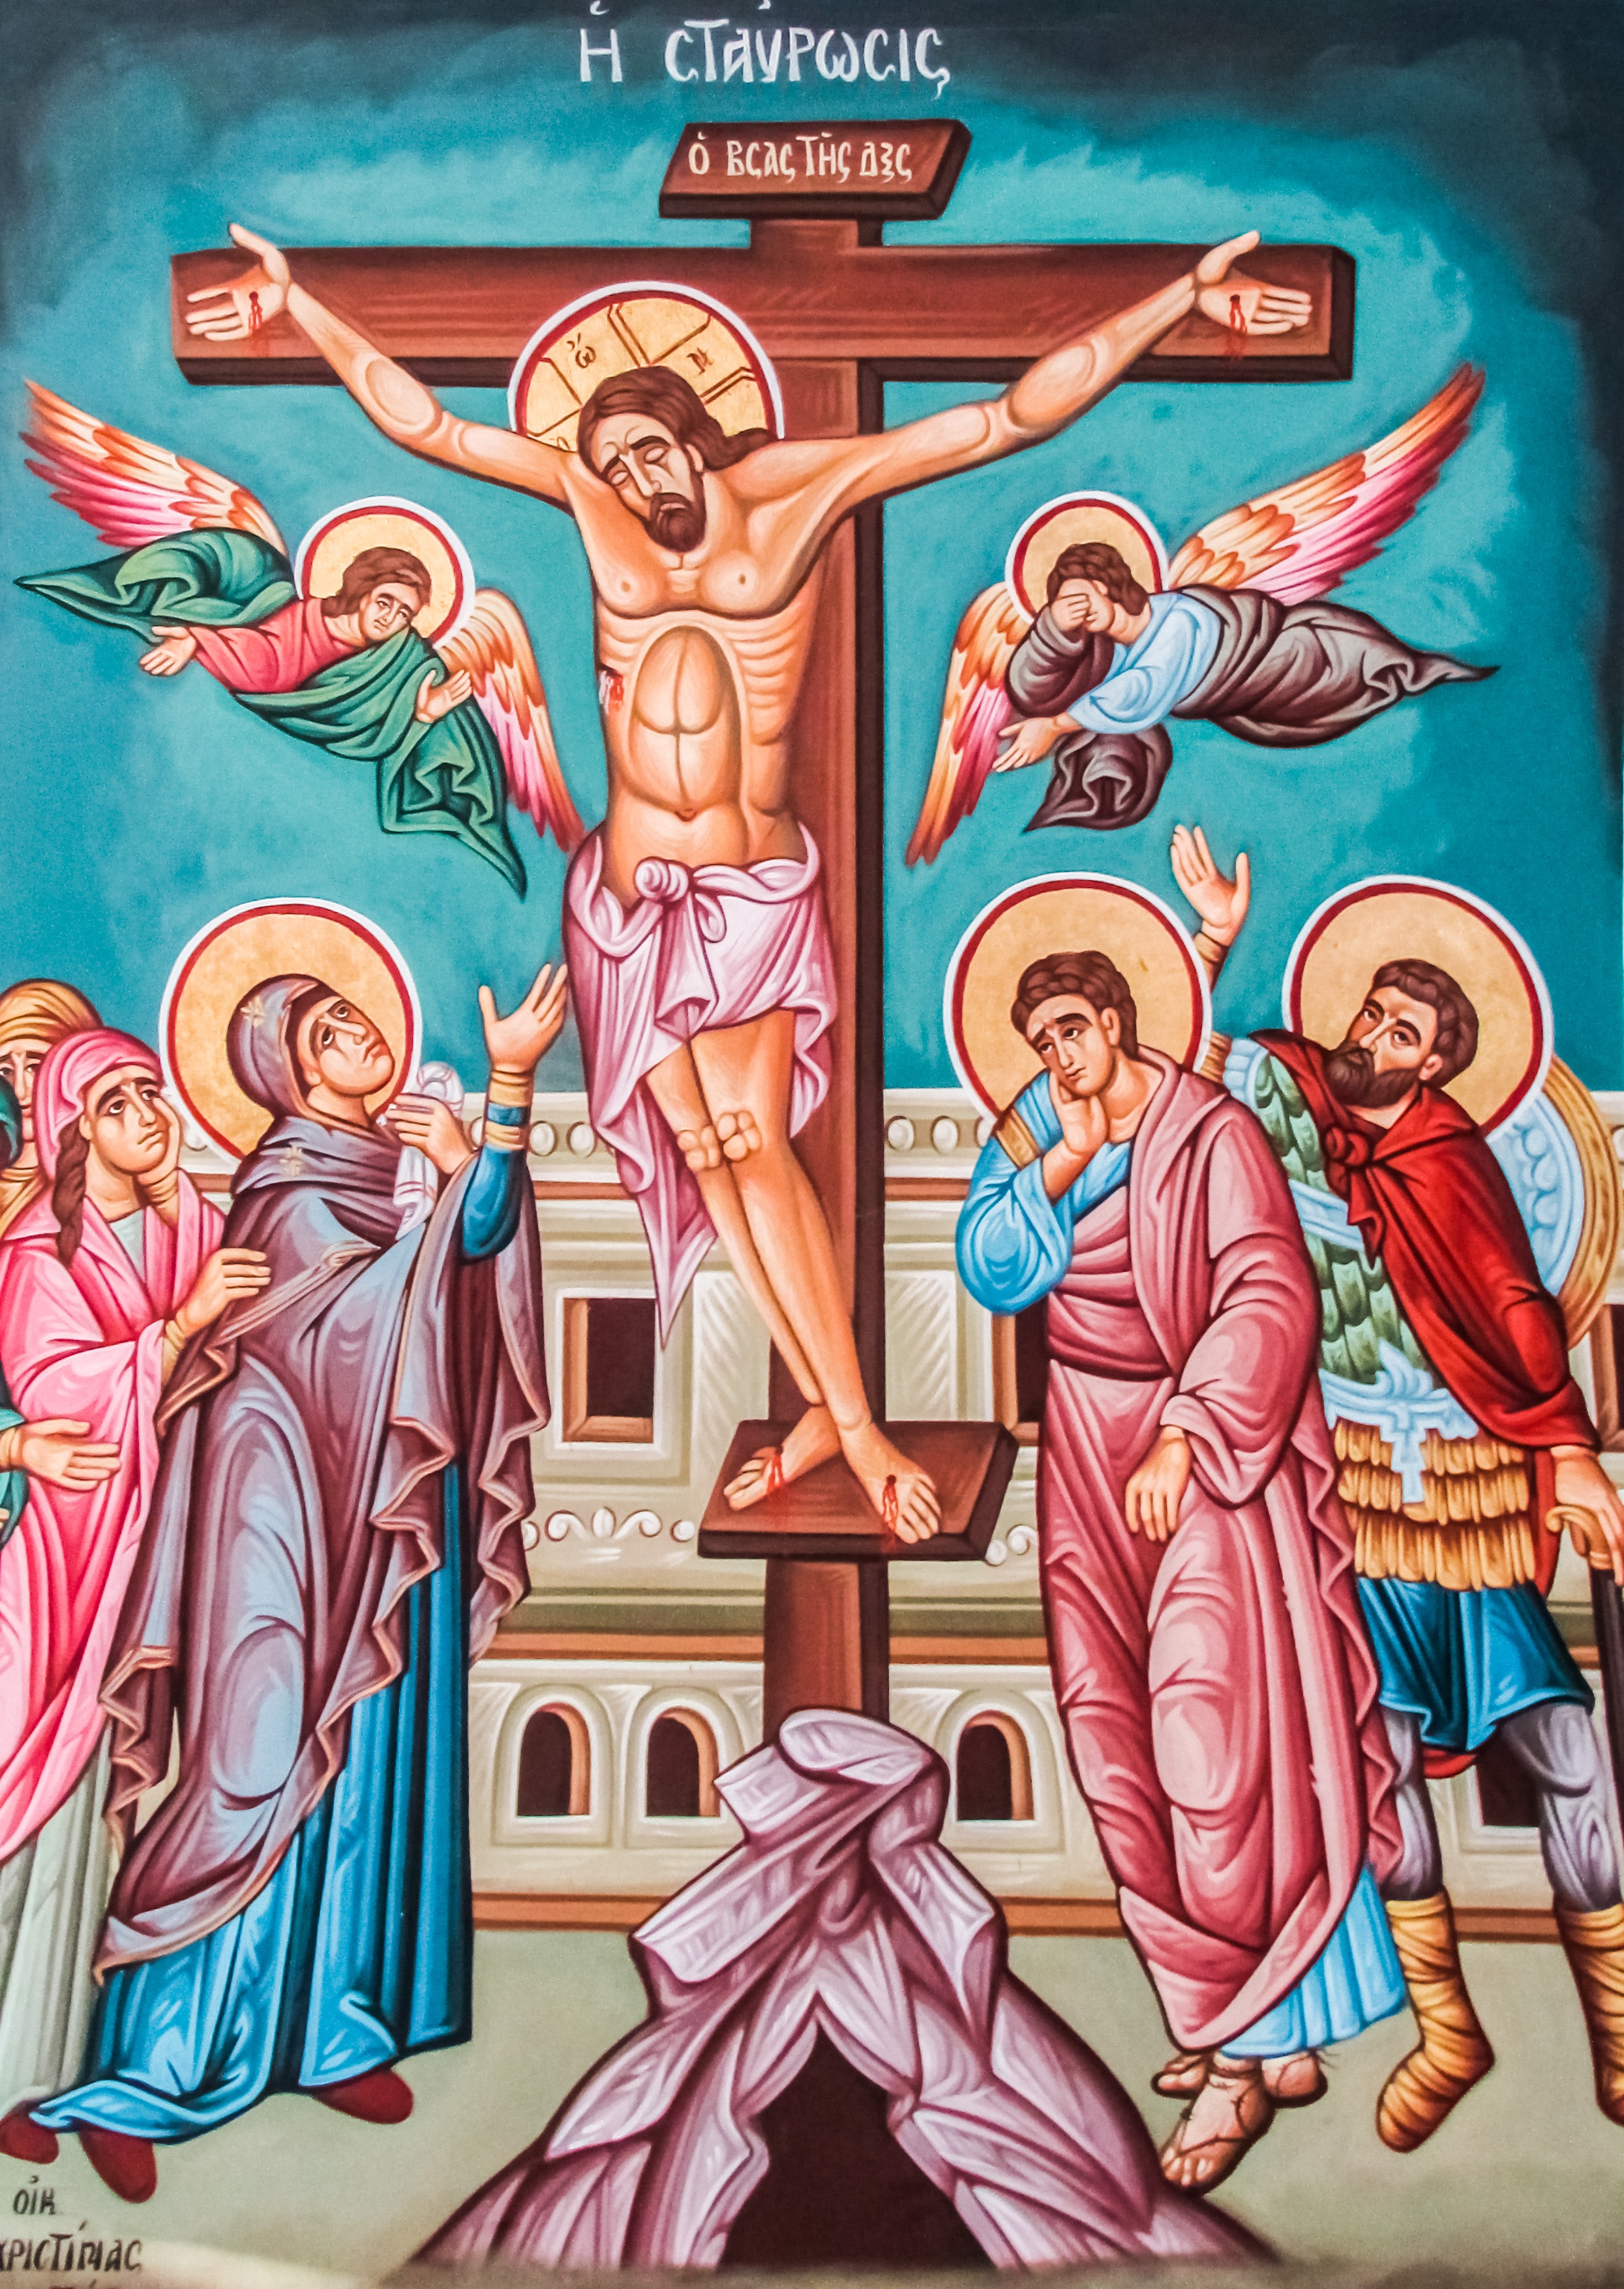
church, painting, fiction, illustration, iconography, christianity, orthodox, crucifixion, comics, cyprus, cartoon, mythology, jesus christ, paralimni, ayia triada, comic book